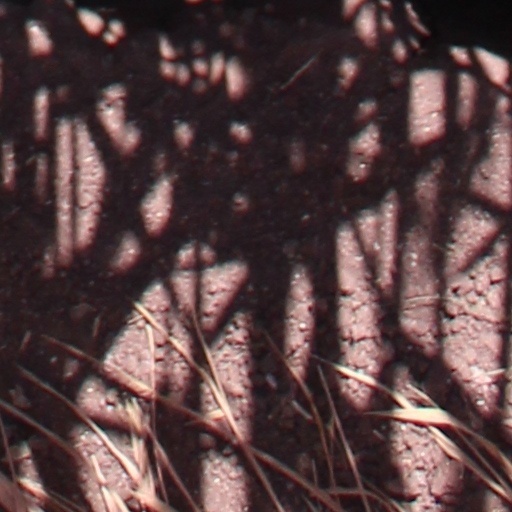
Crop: wheat